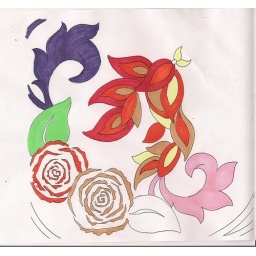
this is a chicken i found in my curtains